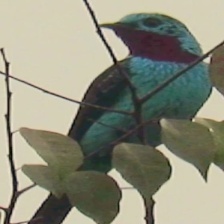
Species: SPANGLED COTINGA
Scientific name: COTINGA CAYANA